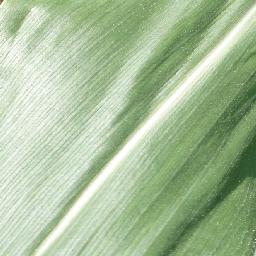
Label: Corn_(Maize)___Healthy